Ingrid Jespersens Gymnasieskole

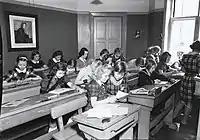
Riberhus (No. 31) corner with Randersgade

The school was established as a private primary school for girls by Ingrid Jespersen under the name Ingrid Jespersens Pigeskole in 1894. It was originally based in rented rooms in Gustav Adolph Hagemann's former house on Nordre Frihavnsvej (formerly Kalkbrænderivej, now Nordre Frihavnegade). The house was replaced by a new three-storey building at the same site in 1897. It was designed in the National Romantic style by A. M. Andersen.